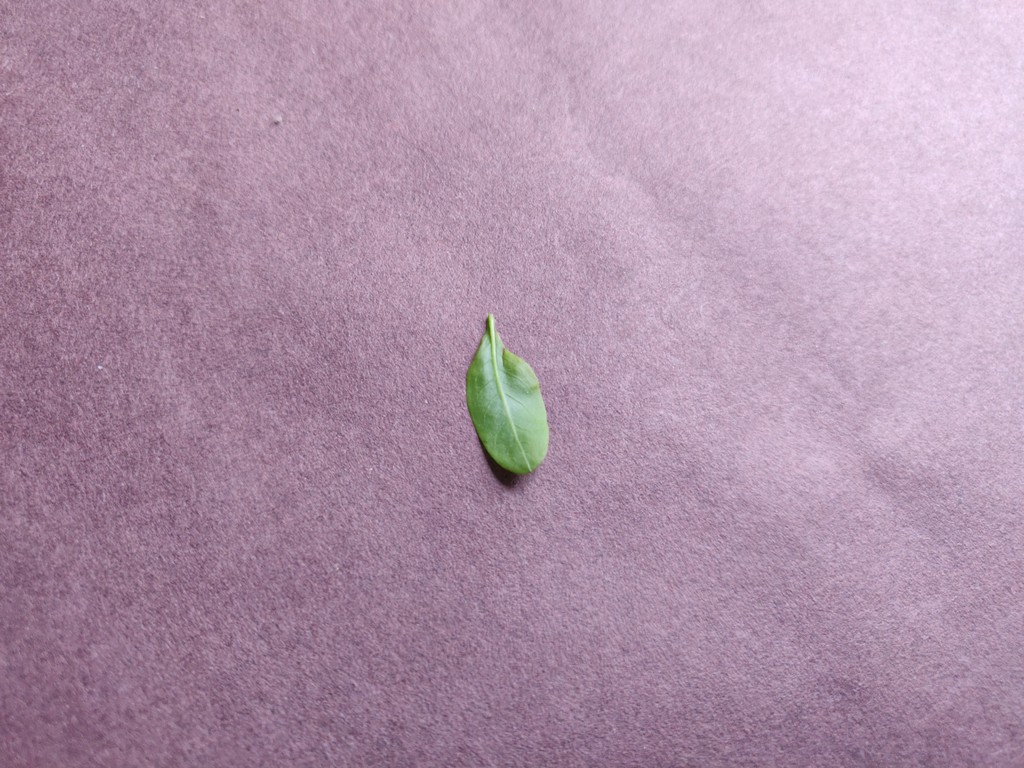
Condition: Healthy
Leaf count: single
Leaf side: back